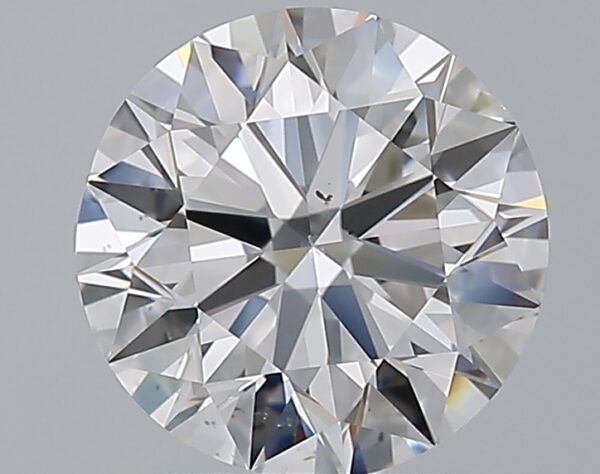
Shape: round
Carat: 2.5
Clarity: VS2
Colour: D
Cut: EX
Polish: EX
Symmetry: EX
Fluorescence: N
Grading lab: GIA
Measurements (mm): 8.6 x 8.65 x 5.37